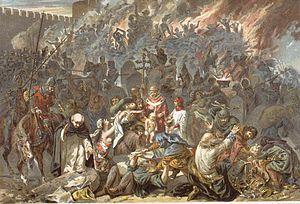
Illustration de 1894 représentant le pogrom de Strasbourg (massacre des habitants juifs de la ville) le 14 février 1349
L'empoisonnement de puits est un acte de manipulation malveillante des sources d'eau potable, afin de causer la mort ou la maladie, ou d'empêcher à un adversaire d'accéder à des ressources d'eau fraîche.
L'histoire du peuple juif est l'histoire des Juifs ou peuple d’Israël qui s'étend sur plus de 3 000 ans, de -1200 à nos jours. La première mention de son existence hors contexte biblique apparaît sur la stèle de Mérenptah au XIIIᵉ siècle av. J.-C. Selon la tradition juive, ses racines remontent aux patriarches Abraham, Isaac et Jacob également appelé Israël.
Le Pogrom de Strasbourg, connu aussi sous la désignation de massacre de la Saint-Valentin, est le massacre par des habitants de la ville d’environ 2 000 habitants juifs, arrêtés le vendredi puis brûlés vifs le samedi 14 février 1349.
Le mot pogrom signifie détruire, piller. Il est utilisé spécifiquement dans plusieurs langues pour décrire les attaques, accompagnées de pillages et de massacres, contre les Juifs en Russie, perpétrées par la majorité chrétienne, sans réaction des autorités ou avec leur assentiment, entre 1881 et 1921. Il désigne aussi, de façon générale, des violences et des émeutes sanglantes dirigées par une partie de la population contre des minorités ethniques, religieuses ou d'origine différente de cette population.